Unsane (band)

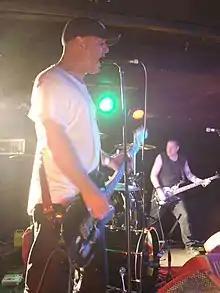
Unsane performing in 2007

Their song "Committed" was used in the Activision/Neversoft video game "Tony Hawk's Pro Skater". Another Activision title, "", uses the song "D Train".